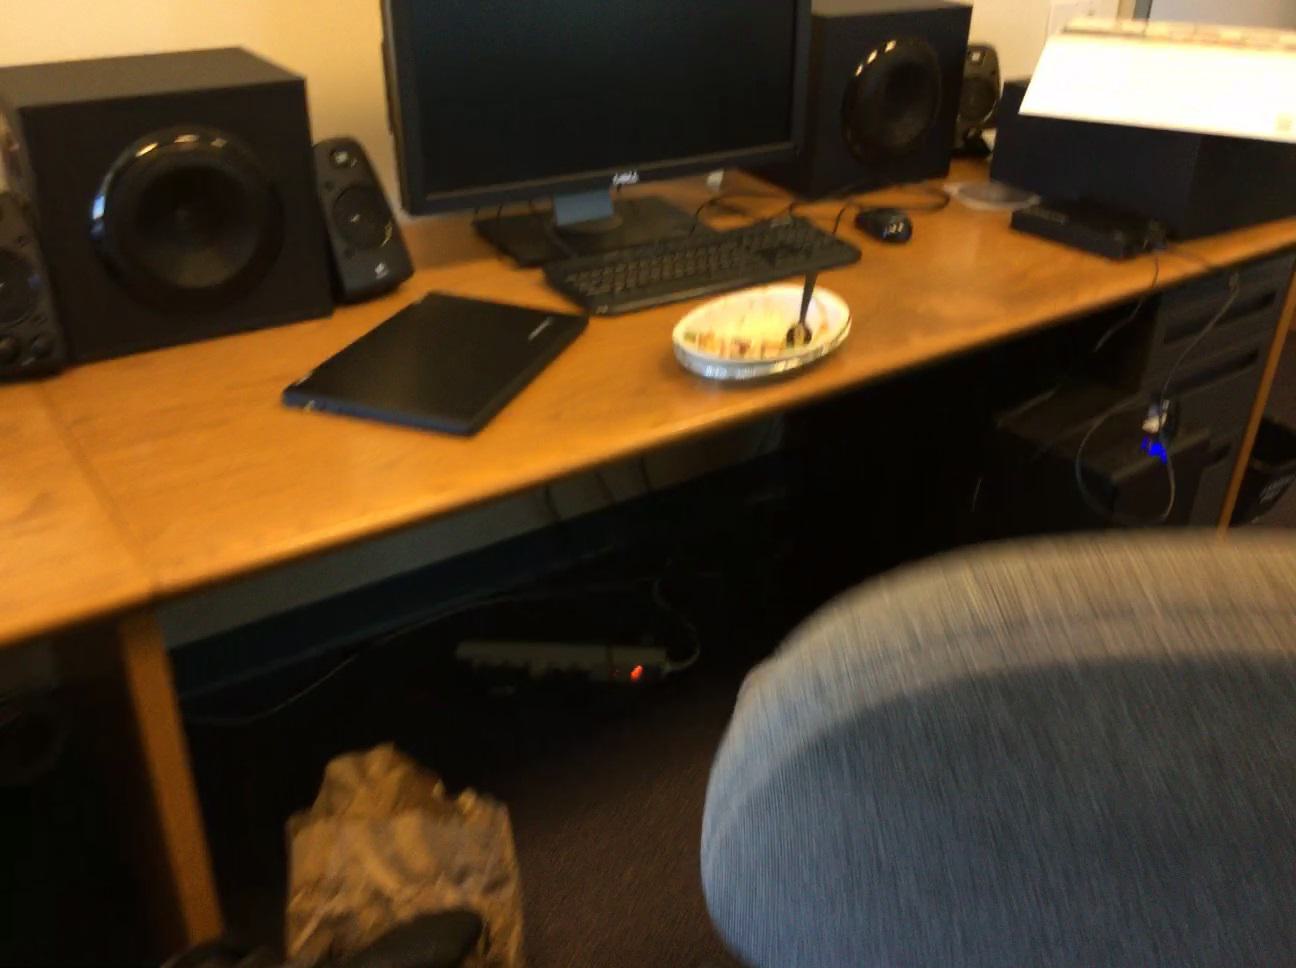
Question: Is the monitor behind the mouse from the second object's perspective? Final answer should be yes or no.
Answer: No